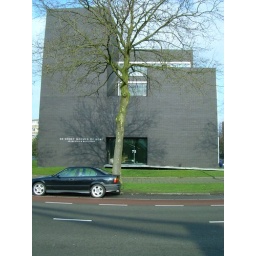
office building De Voort Hermes De Bont advocaten, Tilburgdesign by Bedaux De Brouwer Architecten